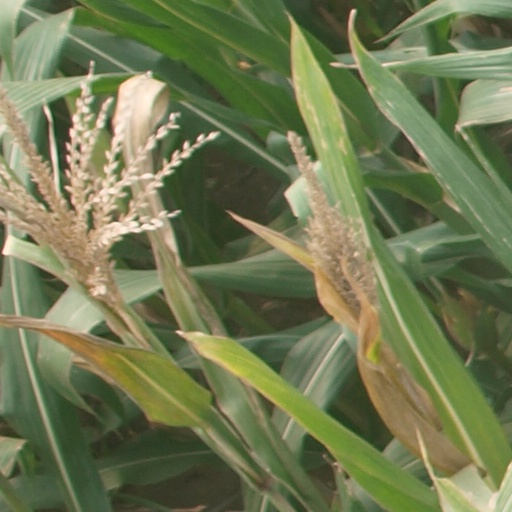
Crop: maize; corn